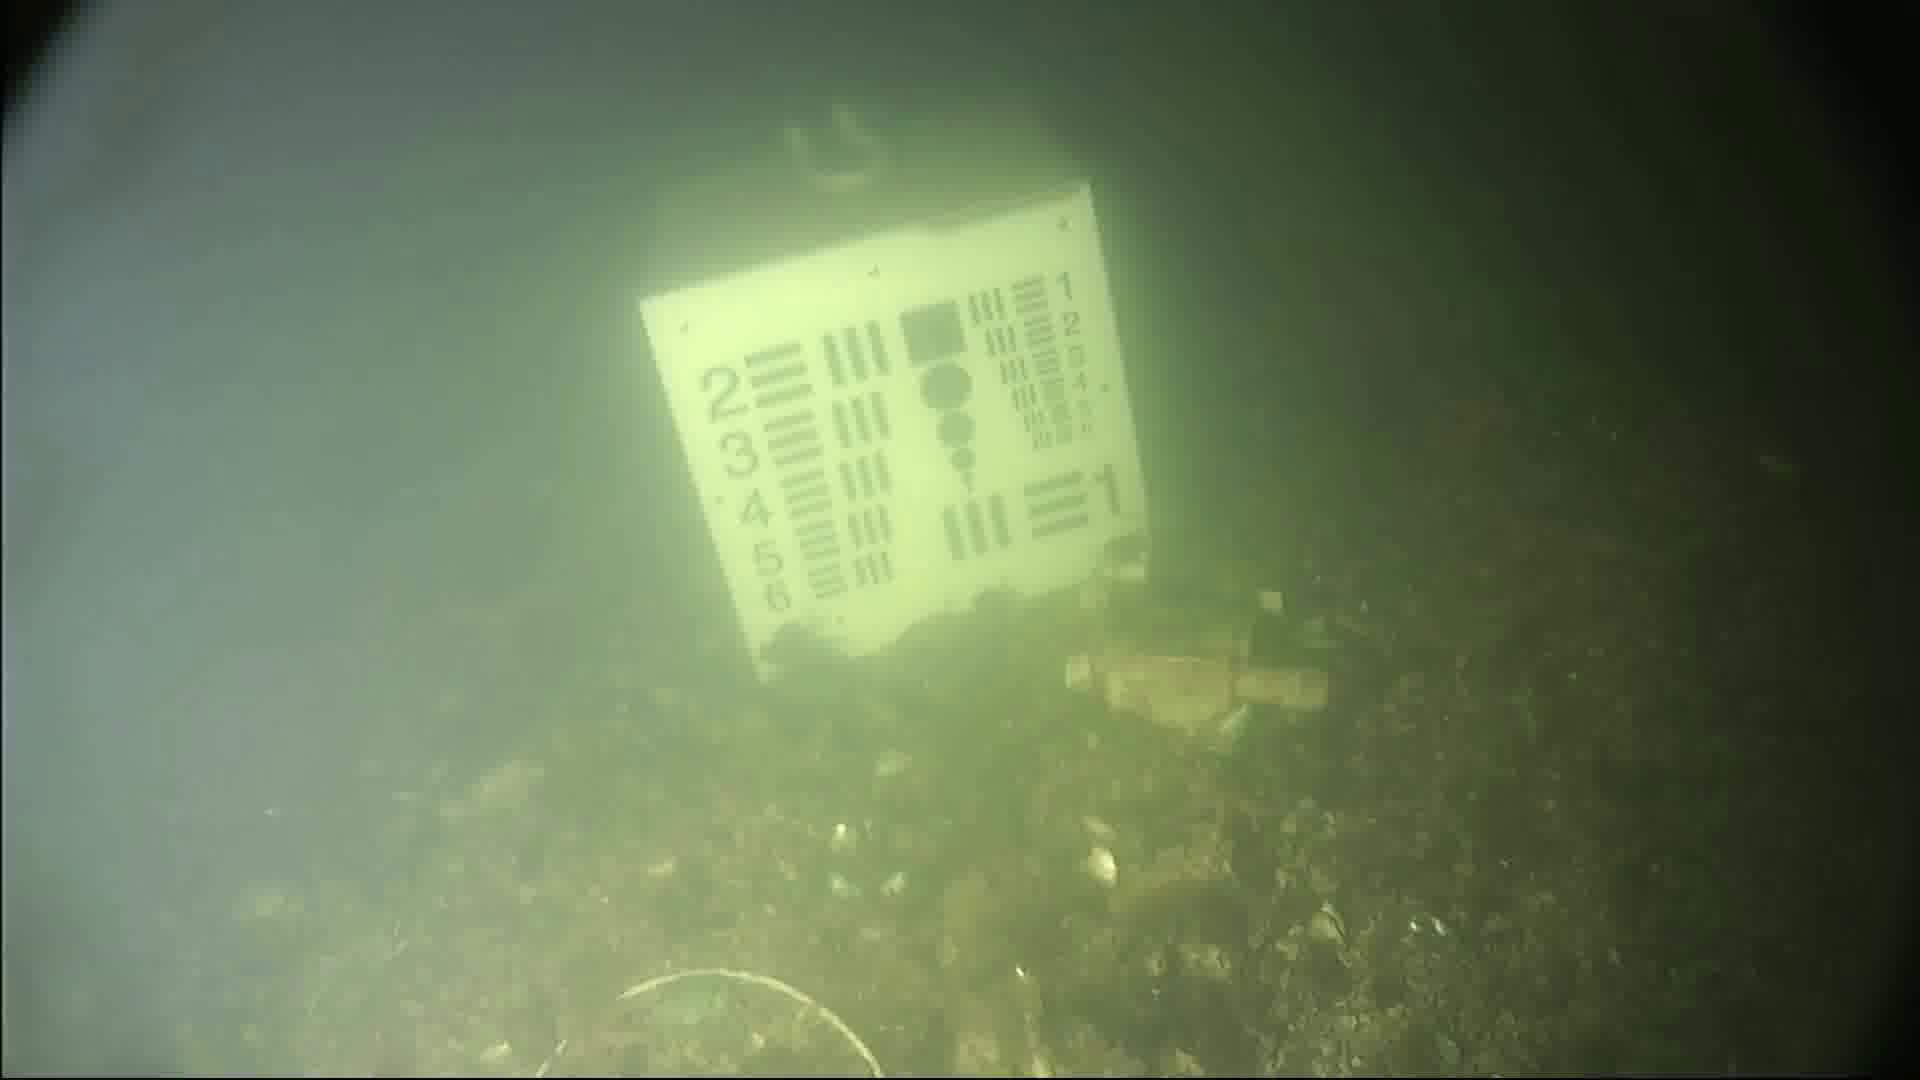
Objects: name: starfish
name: crab